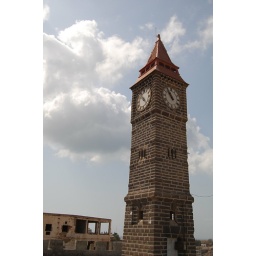
clock tower in eden (yemen)